Odaiba

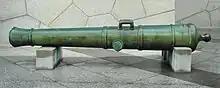
A cannon from Odaiba, now at the Yasukuni Shrine. 80-pound bronze, bore: , length: .

The name "Odaiba" alludes to , which formed small islands nearby. They were constructed in 1853 by Egawa Hidetatsu for the Tokugawa shogunate in order to protect Edo from attack by sea, the primary threat being Commodore Matthew Perry's Black Ships, which had arrived in the same year. In 1928, the was refurbished and opened to the public as the Metropolitan .